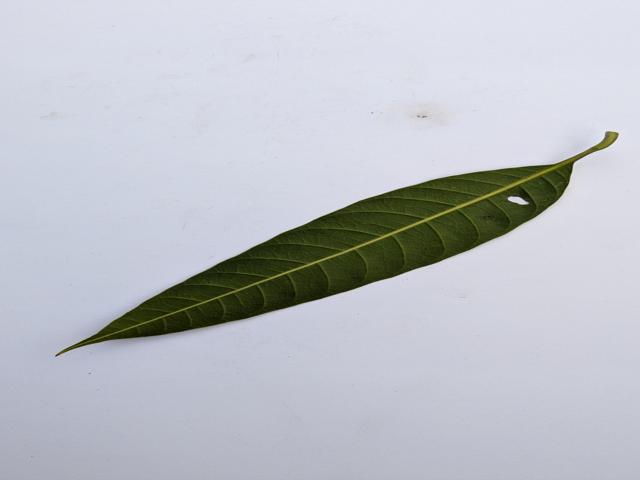
Mango leaf variety: Banana